Mexican pop music

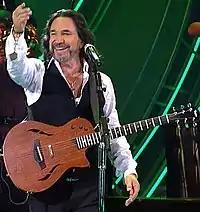
Marco Antonio Solis

Latin boys band and vocal pop groups were storming up the charts in Mexico and Central America. Mexican boy band Magneto spawned hits in the early 1990s but split in 1996. In 1995, their successors continued making top hits like "Bye Bye Baby" and "Explota Corazón". MDO. Mexican pop groups Onda Vaselina and Kabah spanned several hits in the Latin American charts and made history in the Mexican charts. Jeans, Mexican pop girl group rose to fame in late 1996 and 1997 and continued until the 2000s.